10th AVN Awards

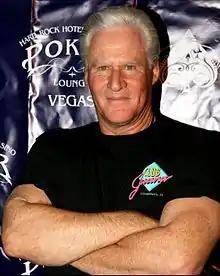
Randy West hosted the 10th AVN Awards

Actor Randy West hosted the show for the second consecutive year. His co-host for the first half of the show was Porsche Lynn while Ona Zee co-hosted the last half. Randy West opened the show with a song, “We Put the X in Sex”, the lyrics of which contained names of several actors and actresses.